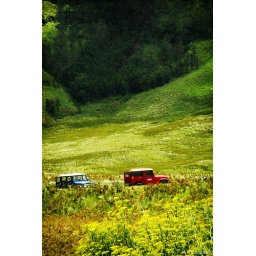
blue red in green